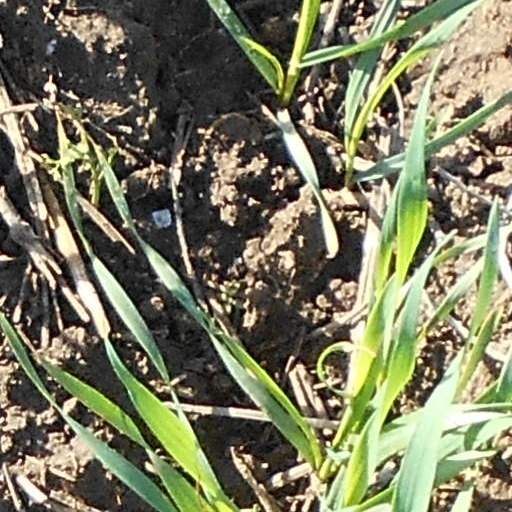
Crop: wheat